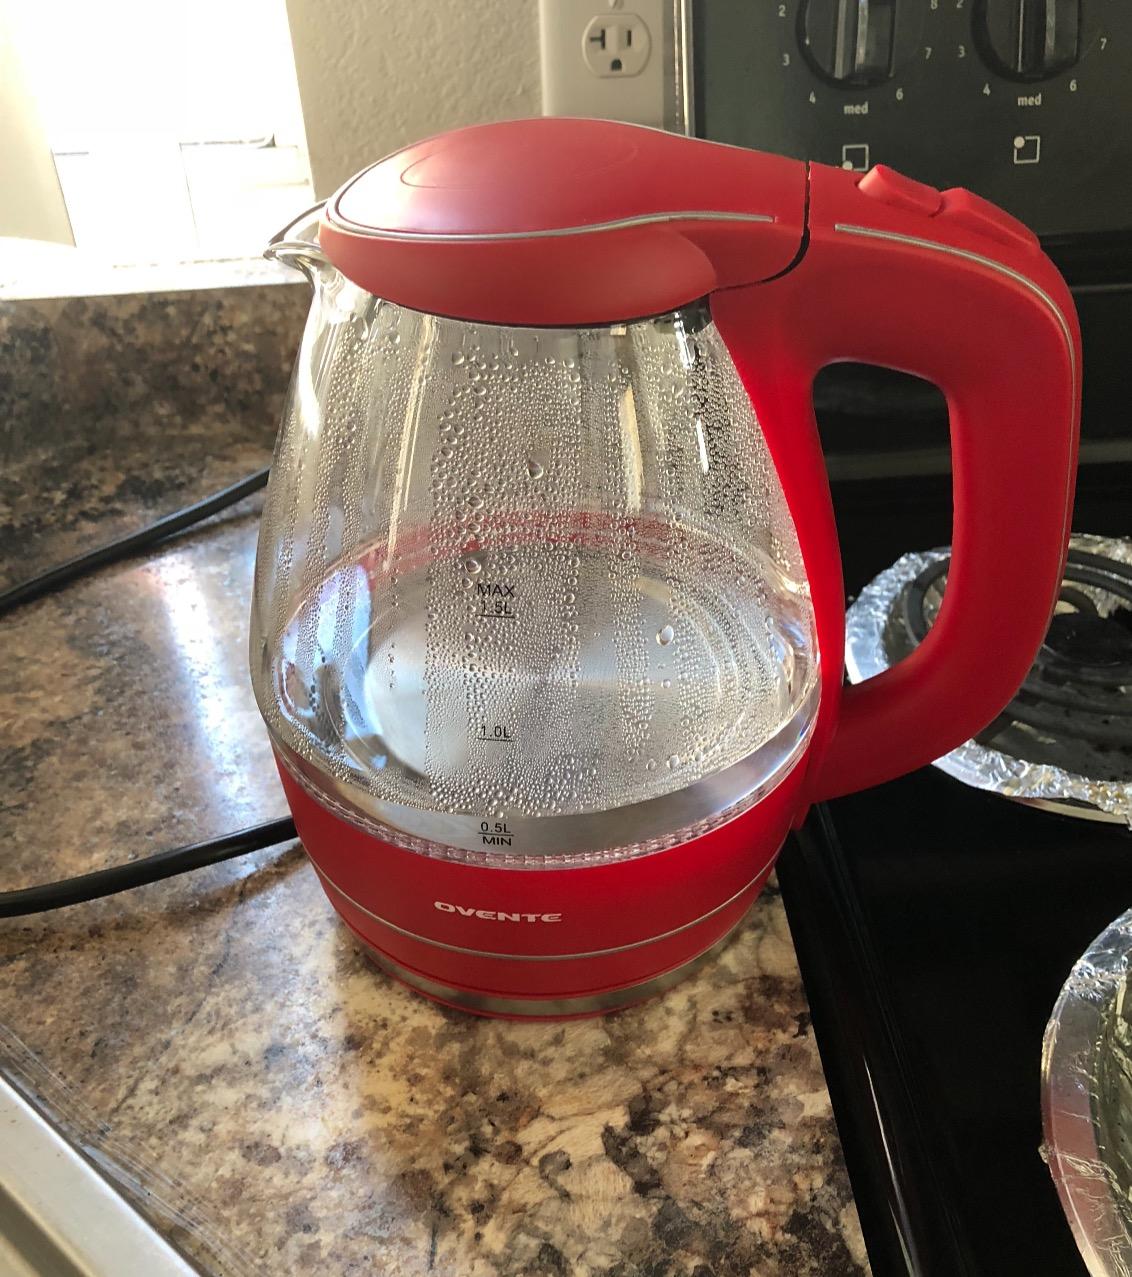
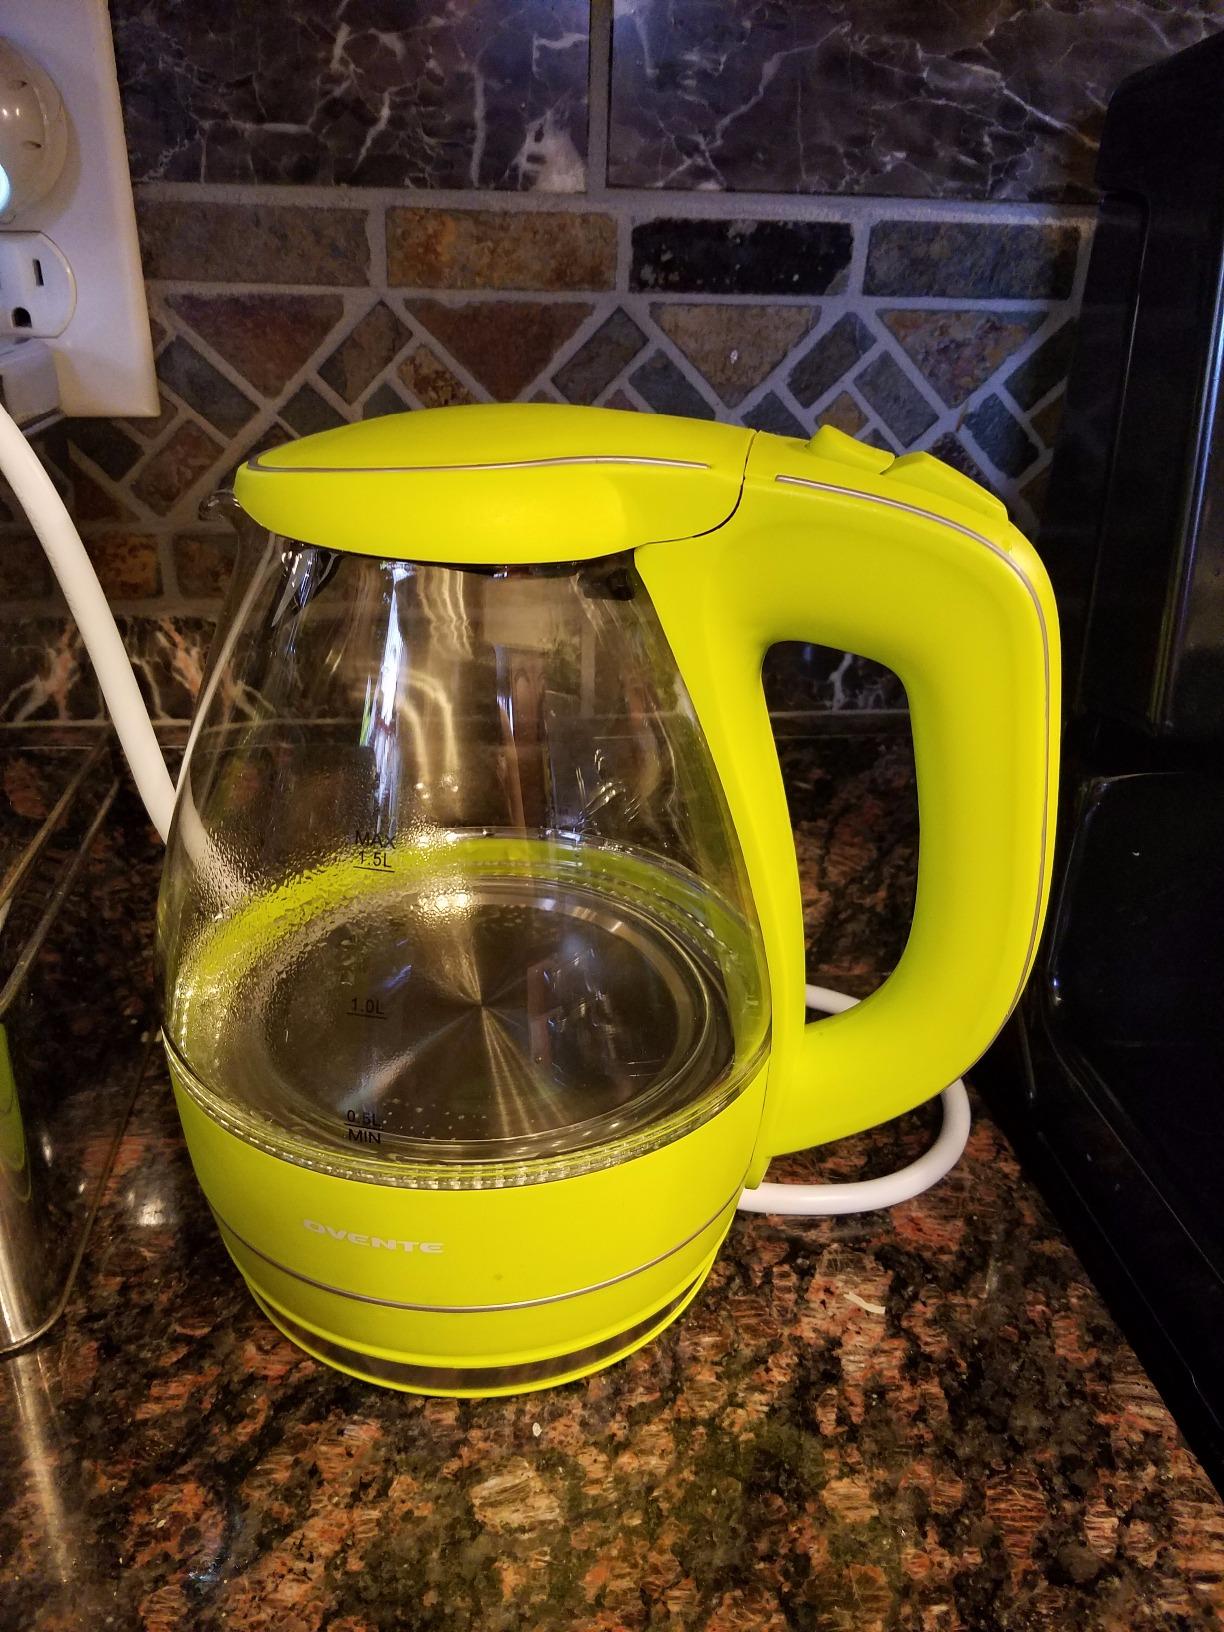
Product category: items_kettle
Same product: no